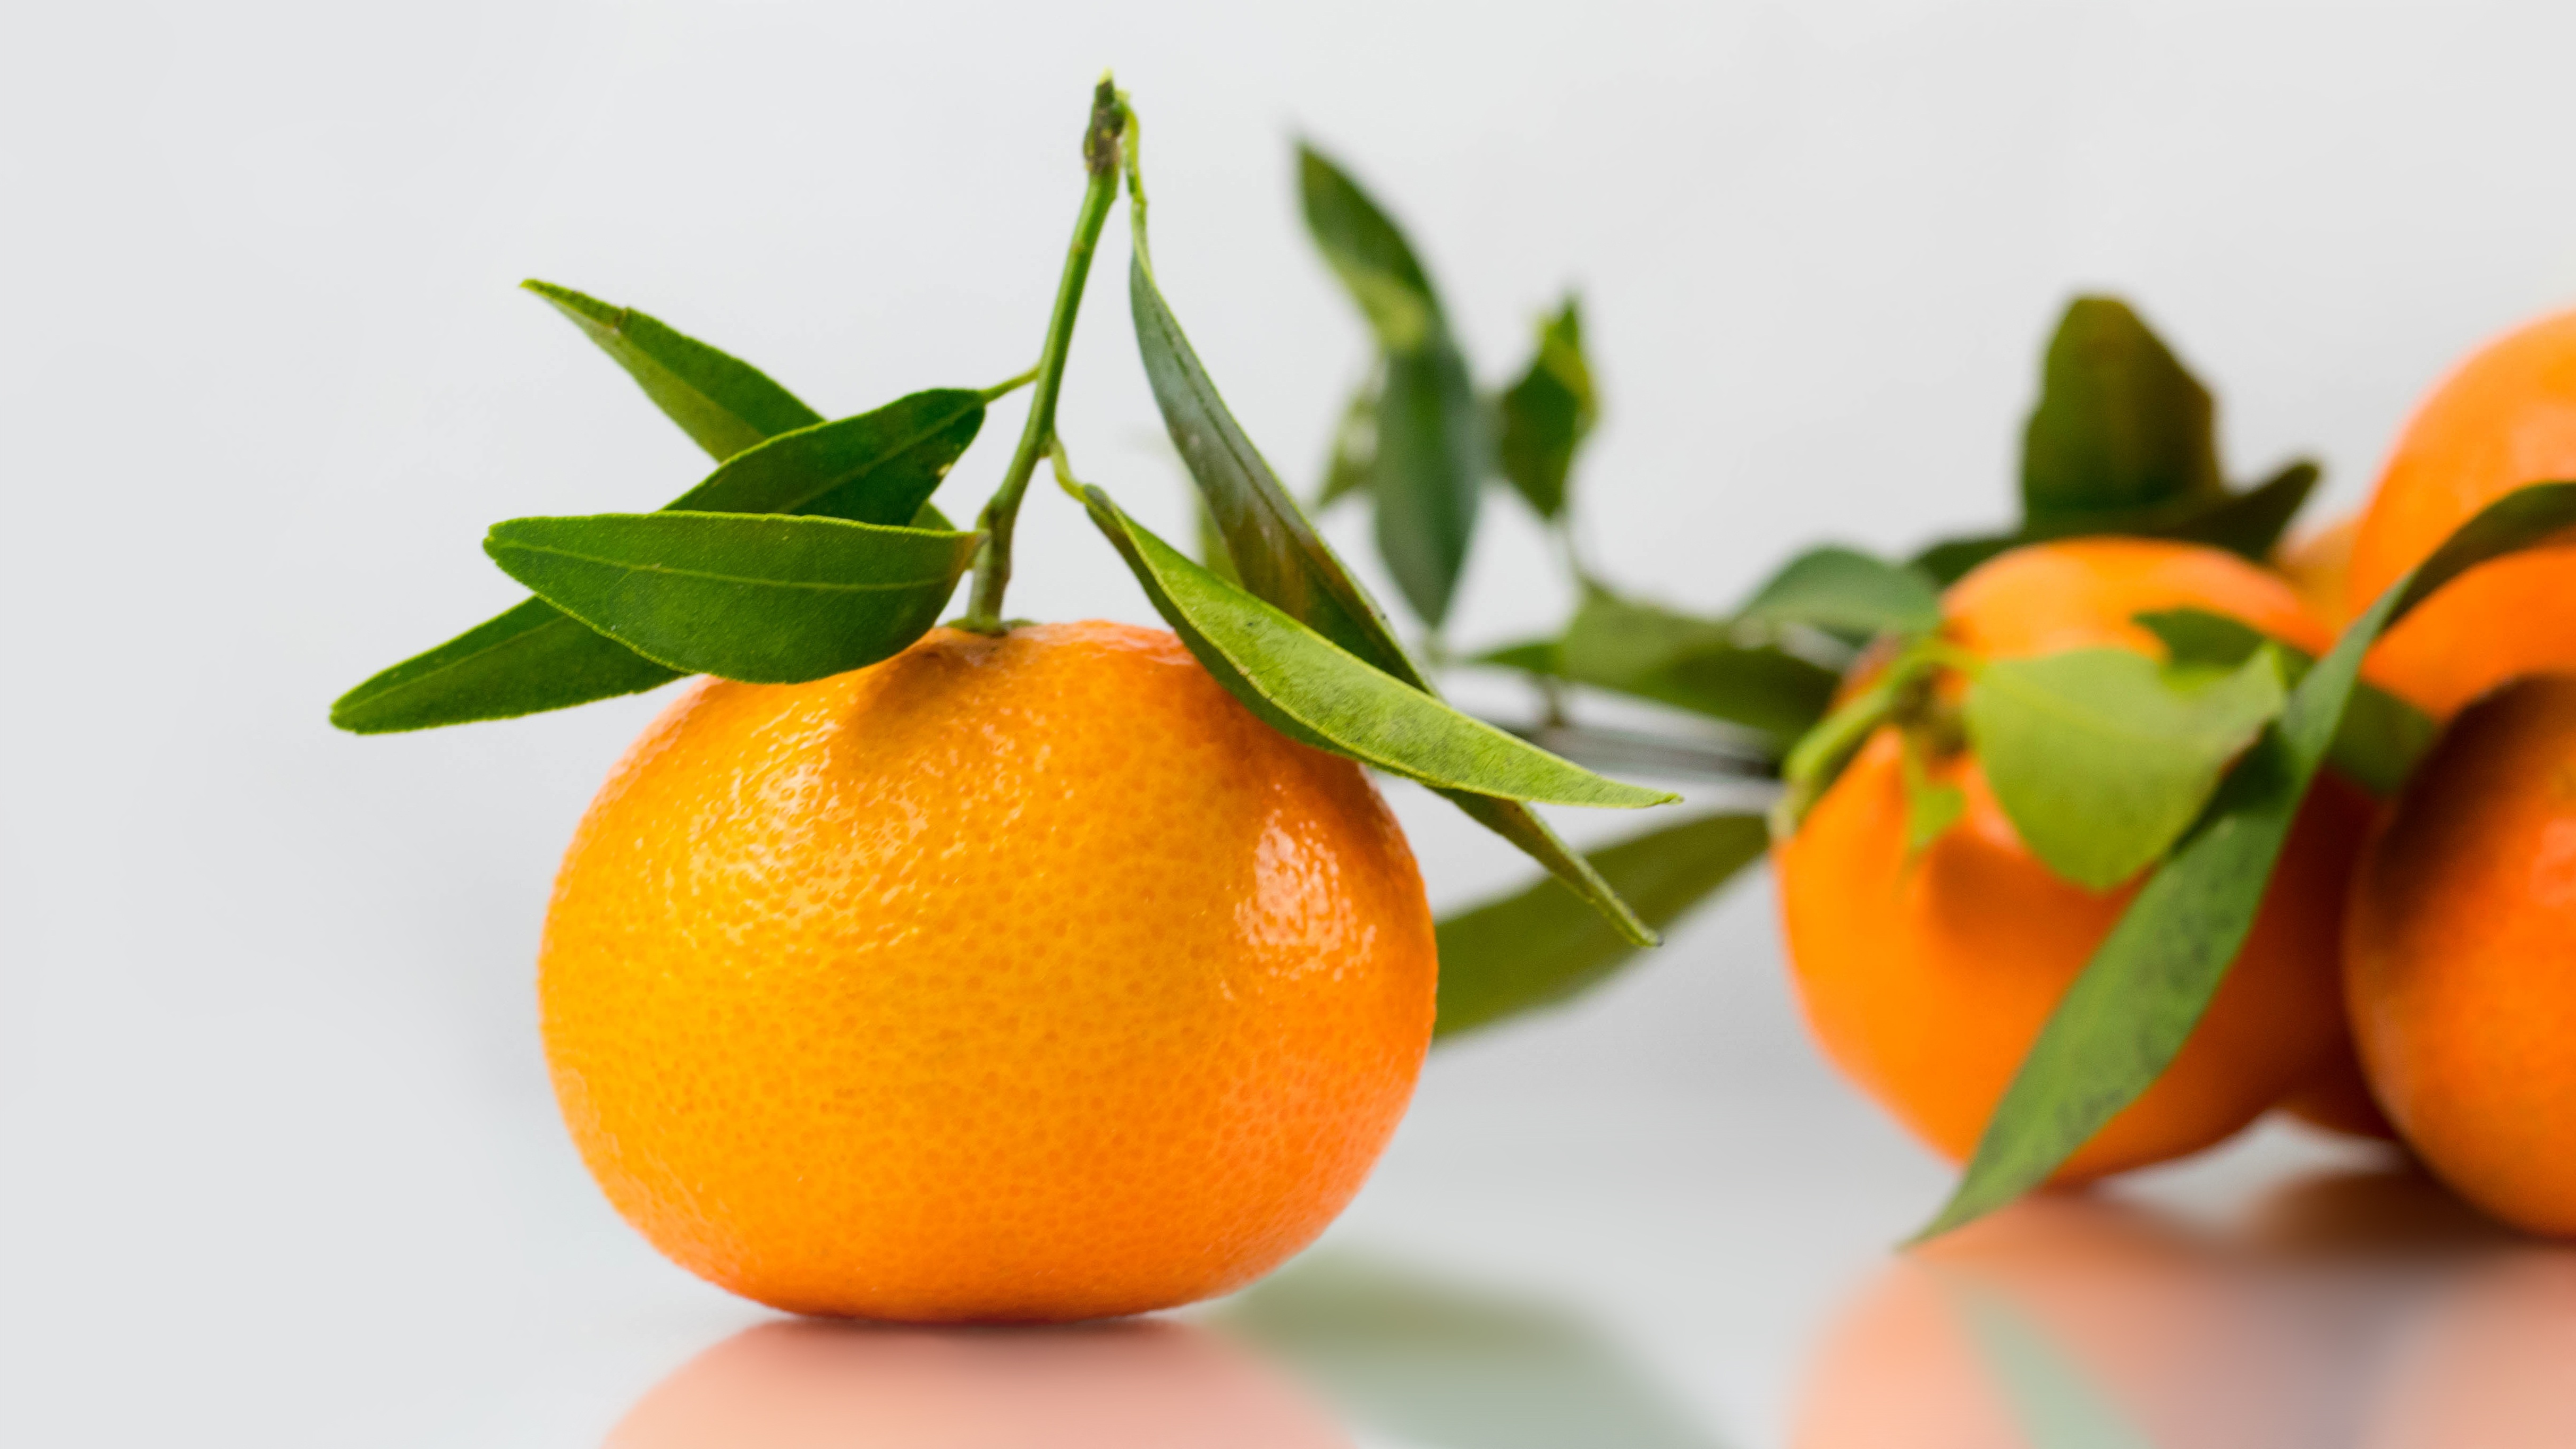
branch, fruit, orange, food, produce, healthy, eat, delicious, leaves, peel, nutrition, fruits, tangerine, mandarin, clementine, vegetarian food, vitamins, frisch, citrus, citrus fruits, natural foods, local food, fruity, citrus fruit, diet food, bitter orange, still life photography, mandarin orange, meyer lemon, tangelo, yuzu, calamondin, valencia orange, rangpur, citric acid, chenpi